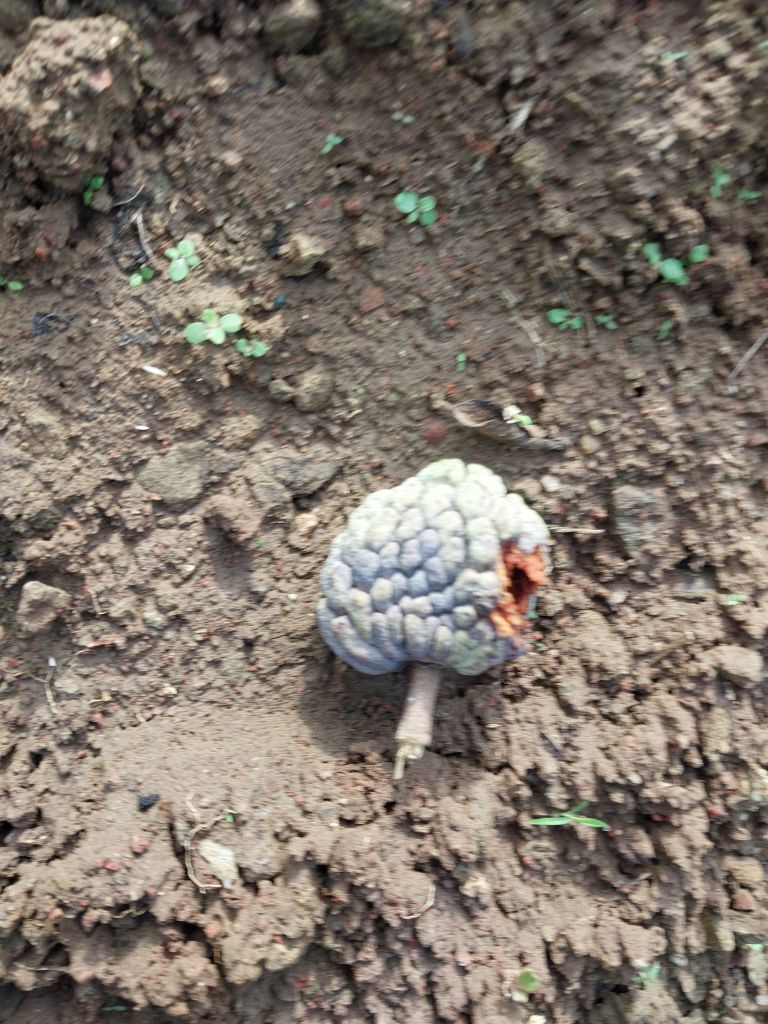
Disease label: Blank Canker